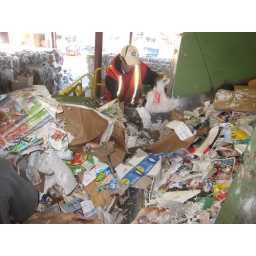
Worker removes plastic bags from paper at Willimantic Waste Paper in Willimantic, Connecticut. (Photo by Nancy Eve Cohen)